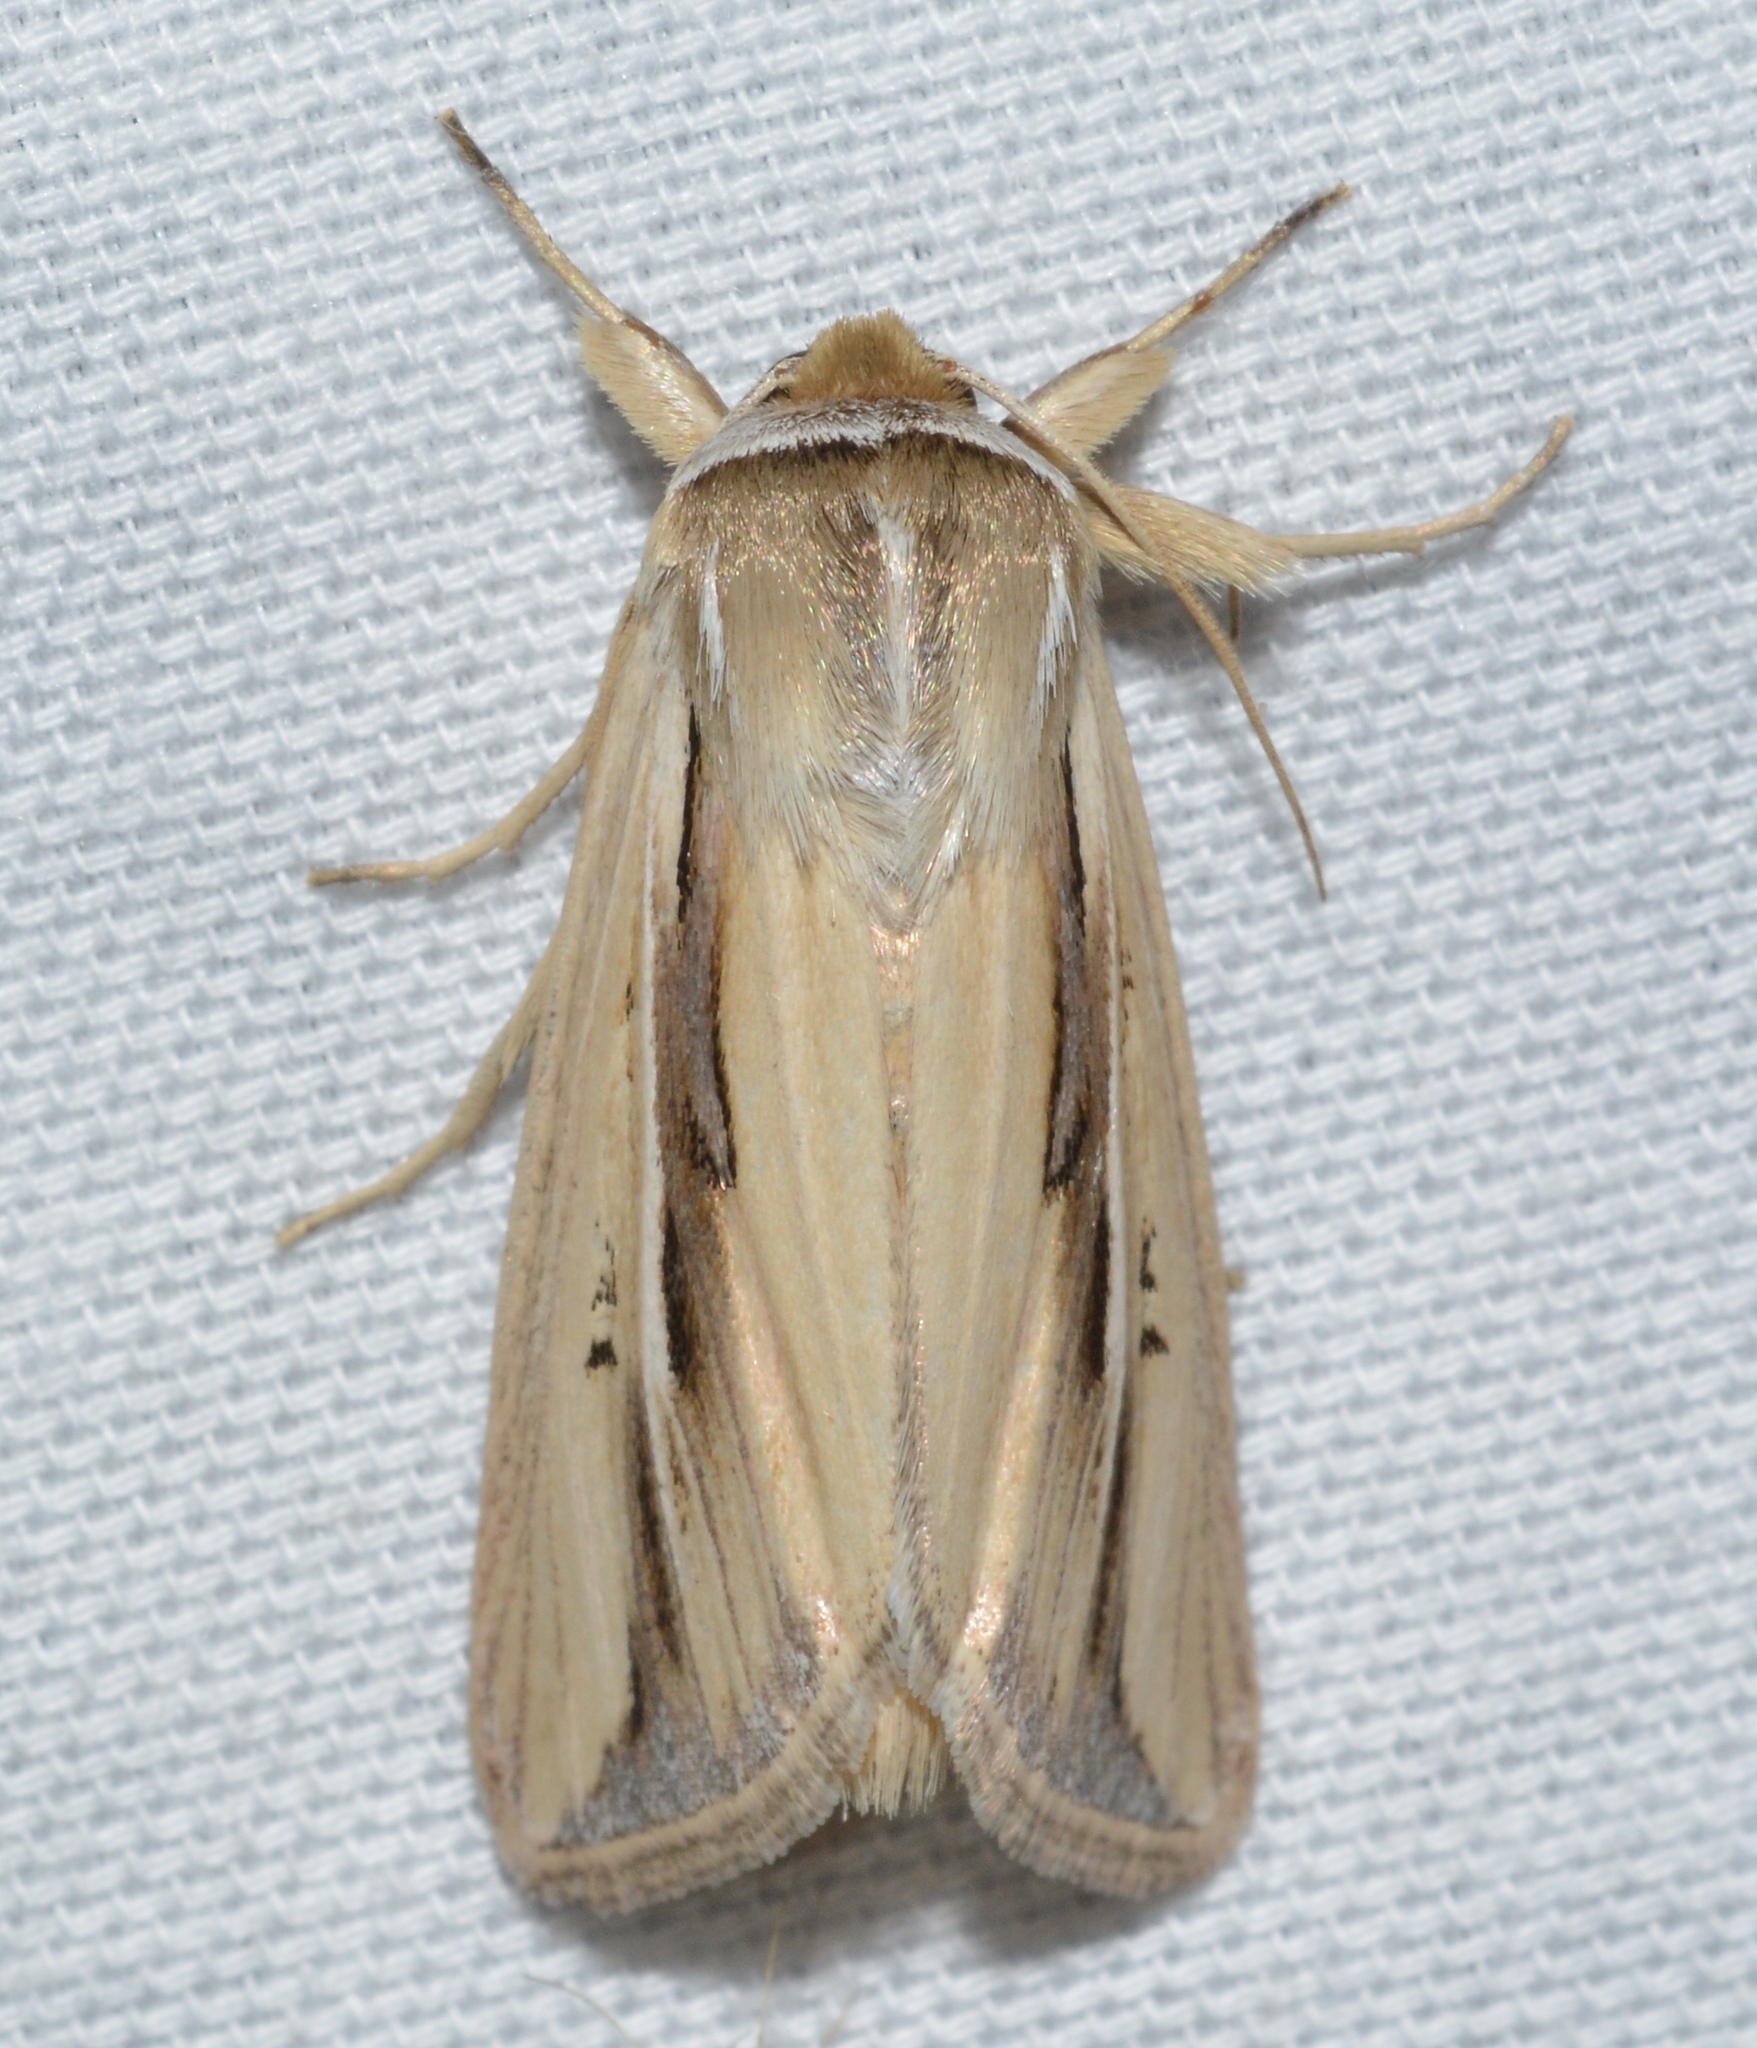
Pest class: wheathead_armyworm_Dargida_diffusa